Biogeographic classification of India

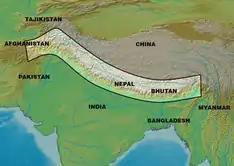
Bio-geographical representation of himalayas.

The Himalayas consist of the youngest and loftiest mountain chains in the world. The long Himalayan mountain arc have a unique biodiversity owing to their high altitude, steep gradient and rich temperate flora; biogeographically, they form part of the Palearctic realm. The Himalayas have three biogeographical provinces – Northwest Himalayas, West Himalayas, Central Himalayas and East Himalayas, which together constitute about 6.4% of the country's area.